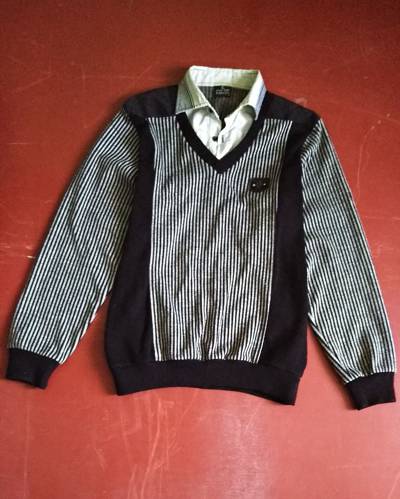
Waste category: clothes